Effects of climate change on livestock

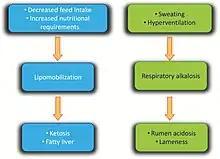
Various pathologies which can be caused by heat stress, many specific to cattle

Temperature increases are also likely to benefit Culicoides imicola, a species of midge which spreads bluetongue virus. Without a significant improvement in epidemiological control measures, what is currently considered an once-in-20-years outbreak of bluetongue would occur as frequently as once in five or seven years by midcentury under all but the most optimistic warming scenario. Rift Valley Fever outbreaks in East African livestock are also expected to increase. Ixodes ricinus, a tick which spreads pathogens like Lyme disease and tick-borne encephalitis, is predicted to become 5–7% more prevalent on livestock farms in Great Britain, depending on the extent of future climate change.